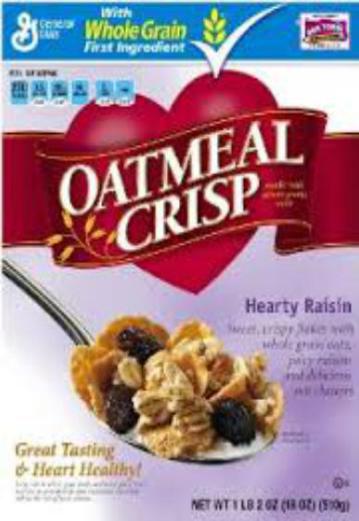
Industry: Food